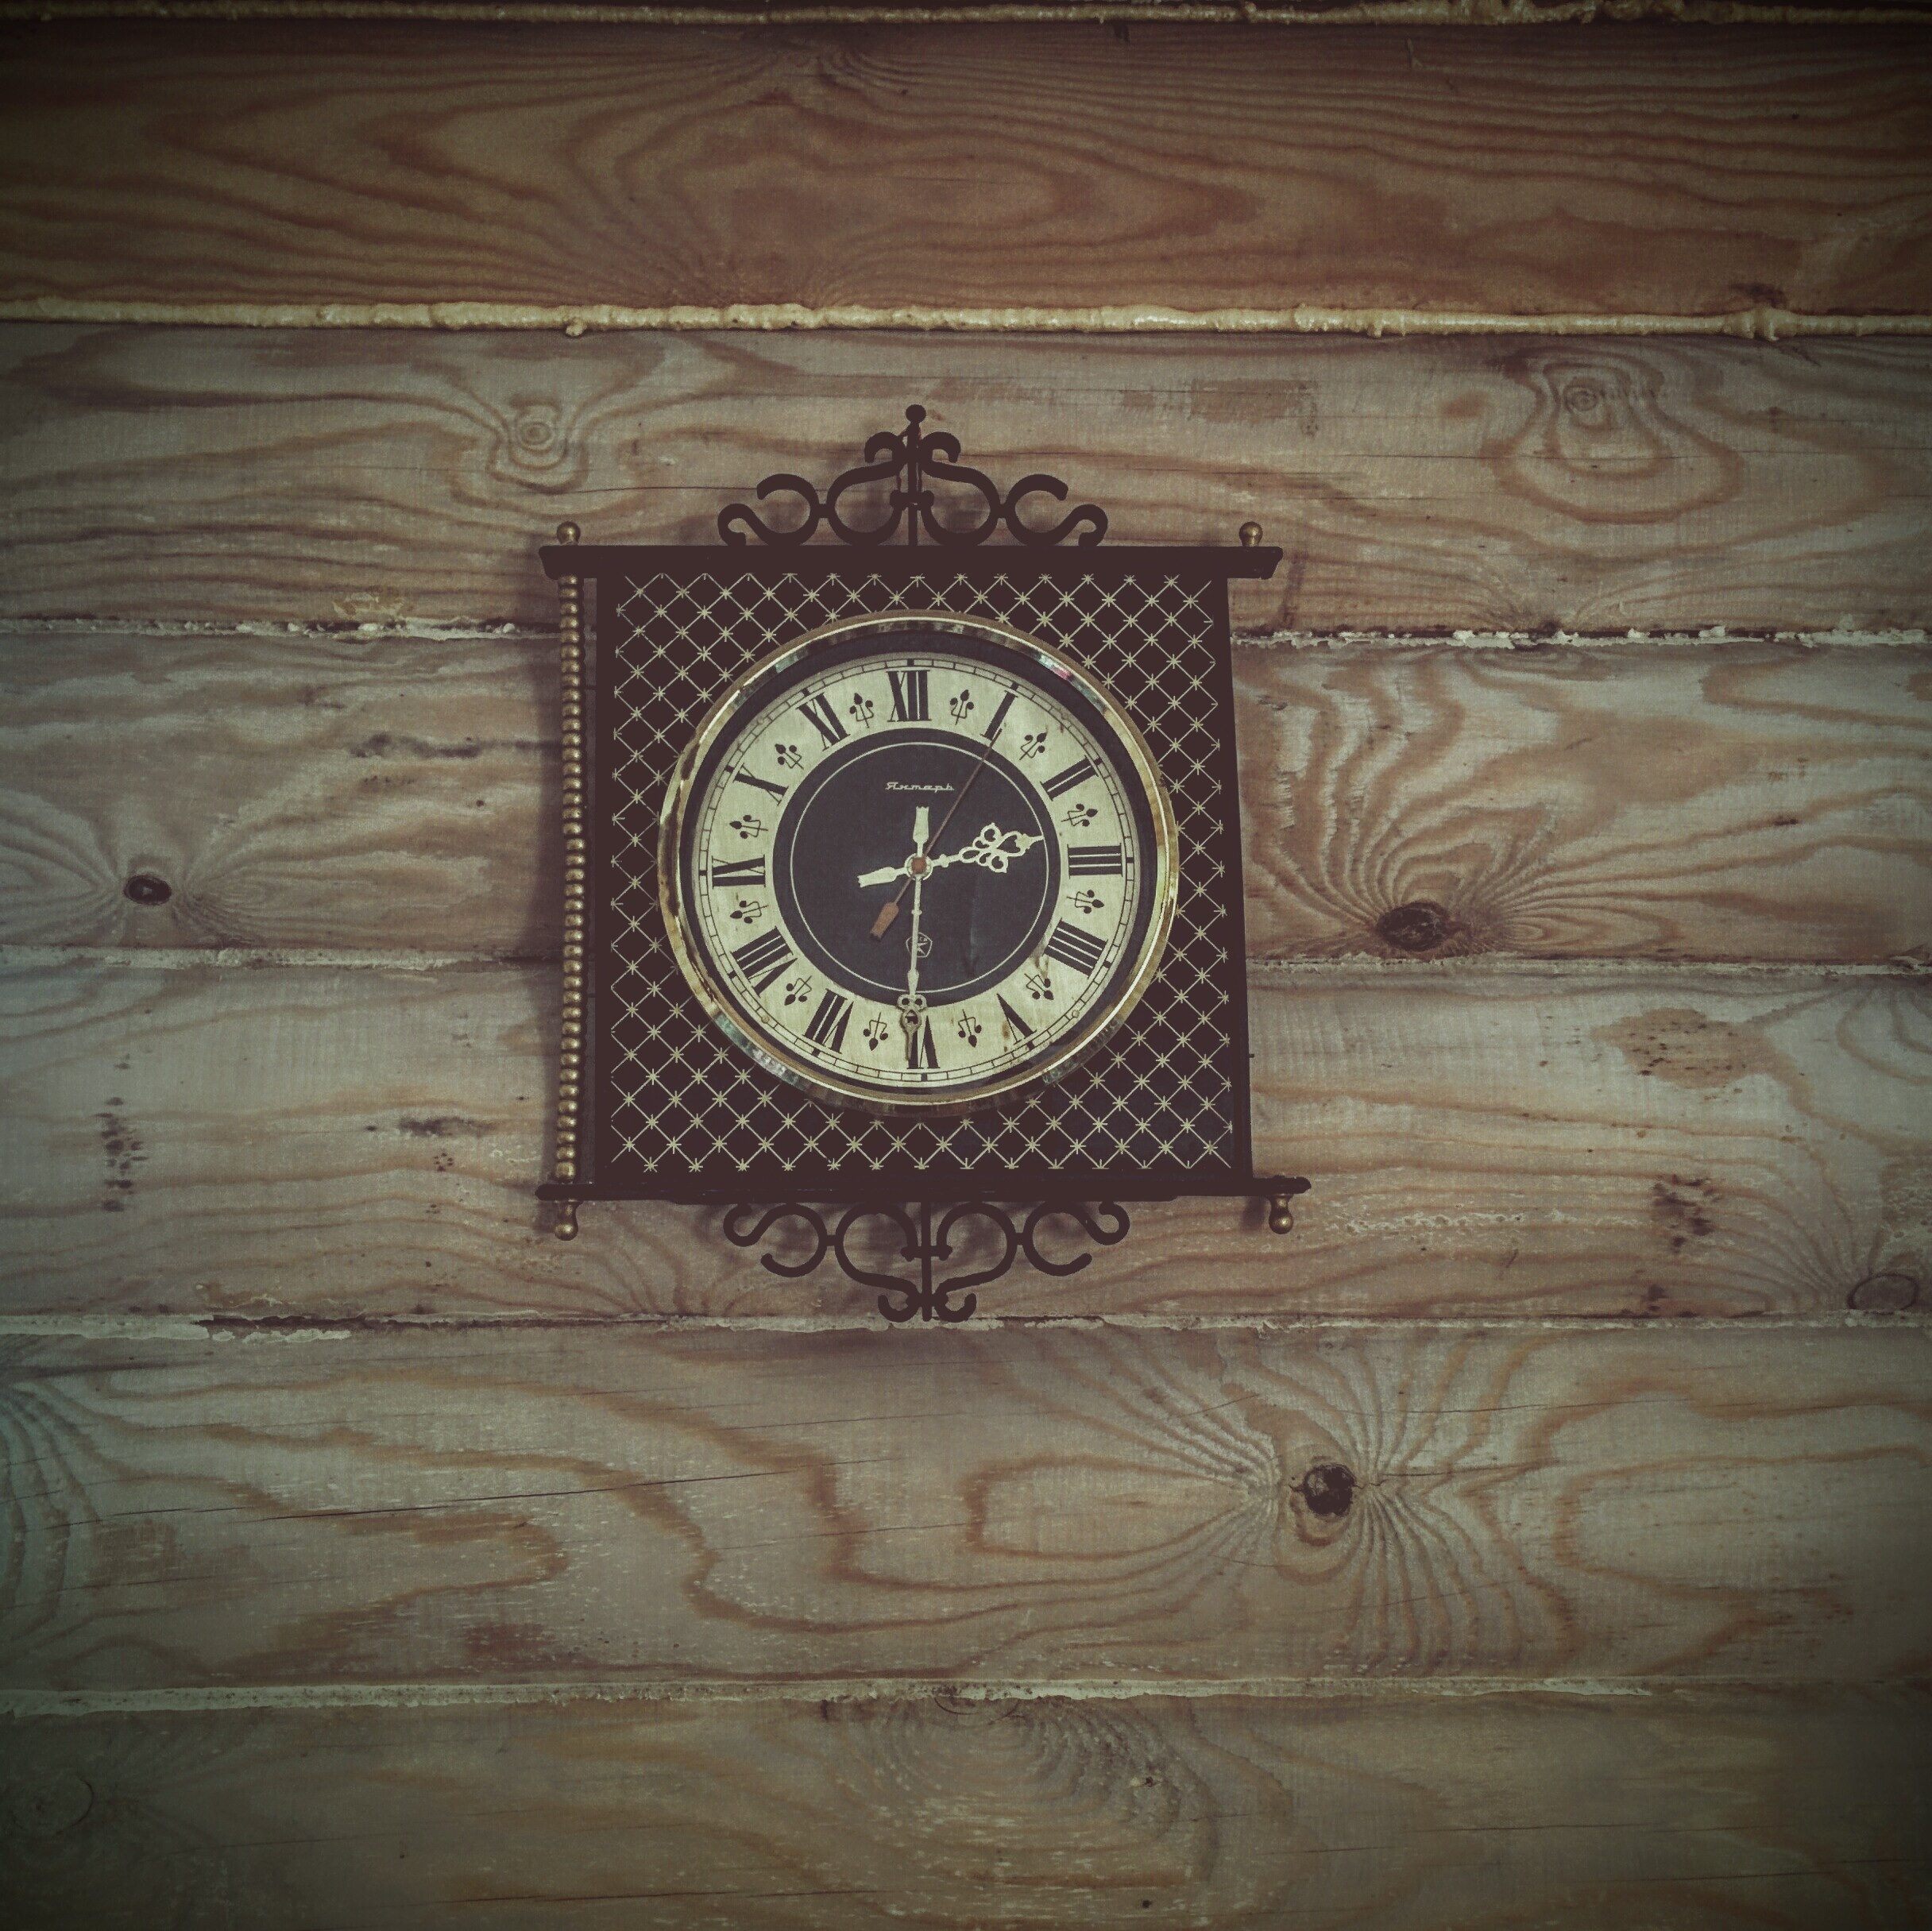
wood, texture, floor, furniture, circle, carving, shape, flooring